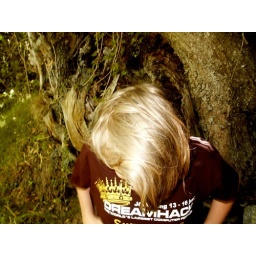
Lamas in the black mountains